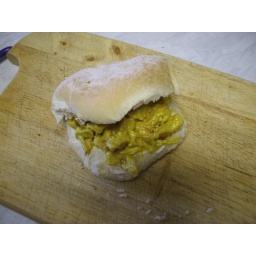
broodje kipkerrie, zelf gemaakt! home made chicken curry in a glasgow roll :)